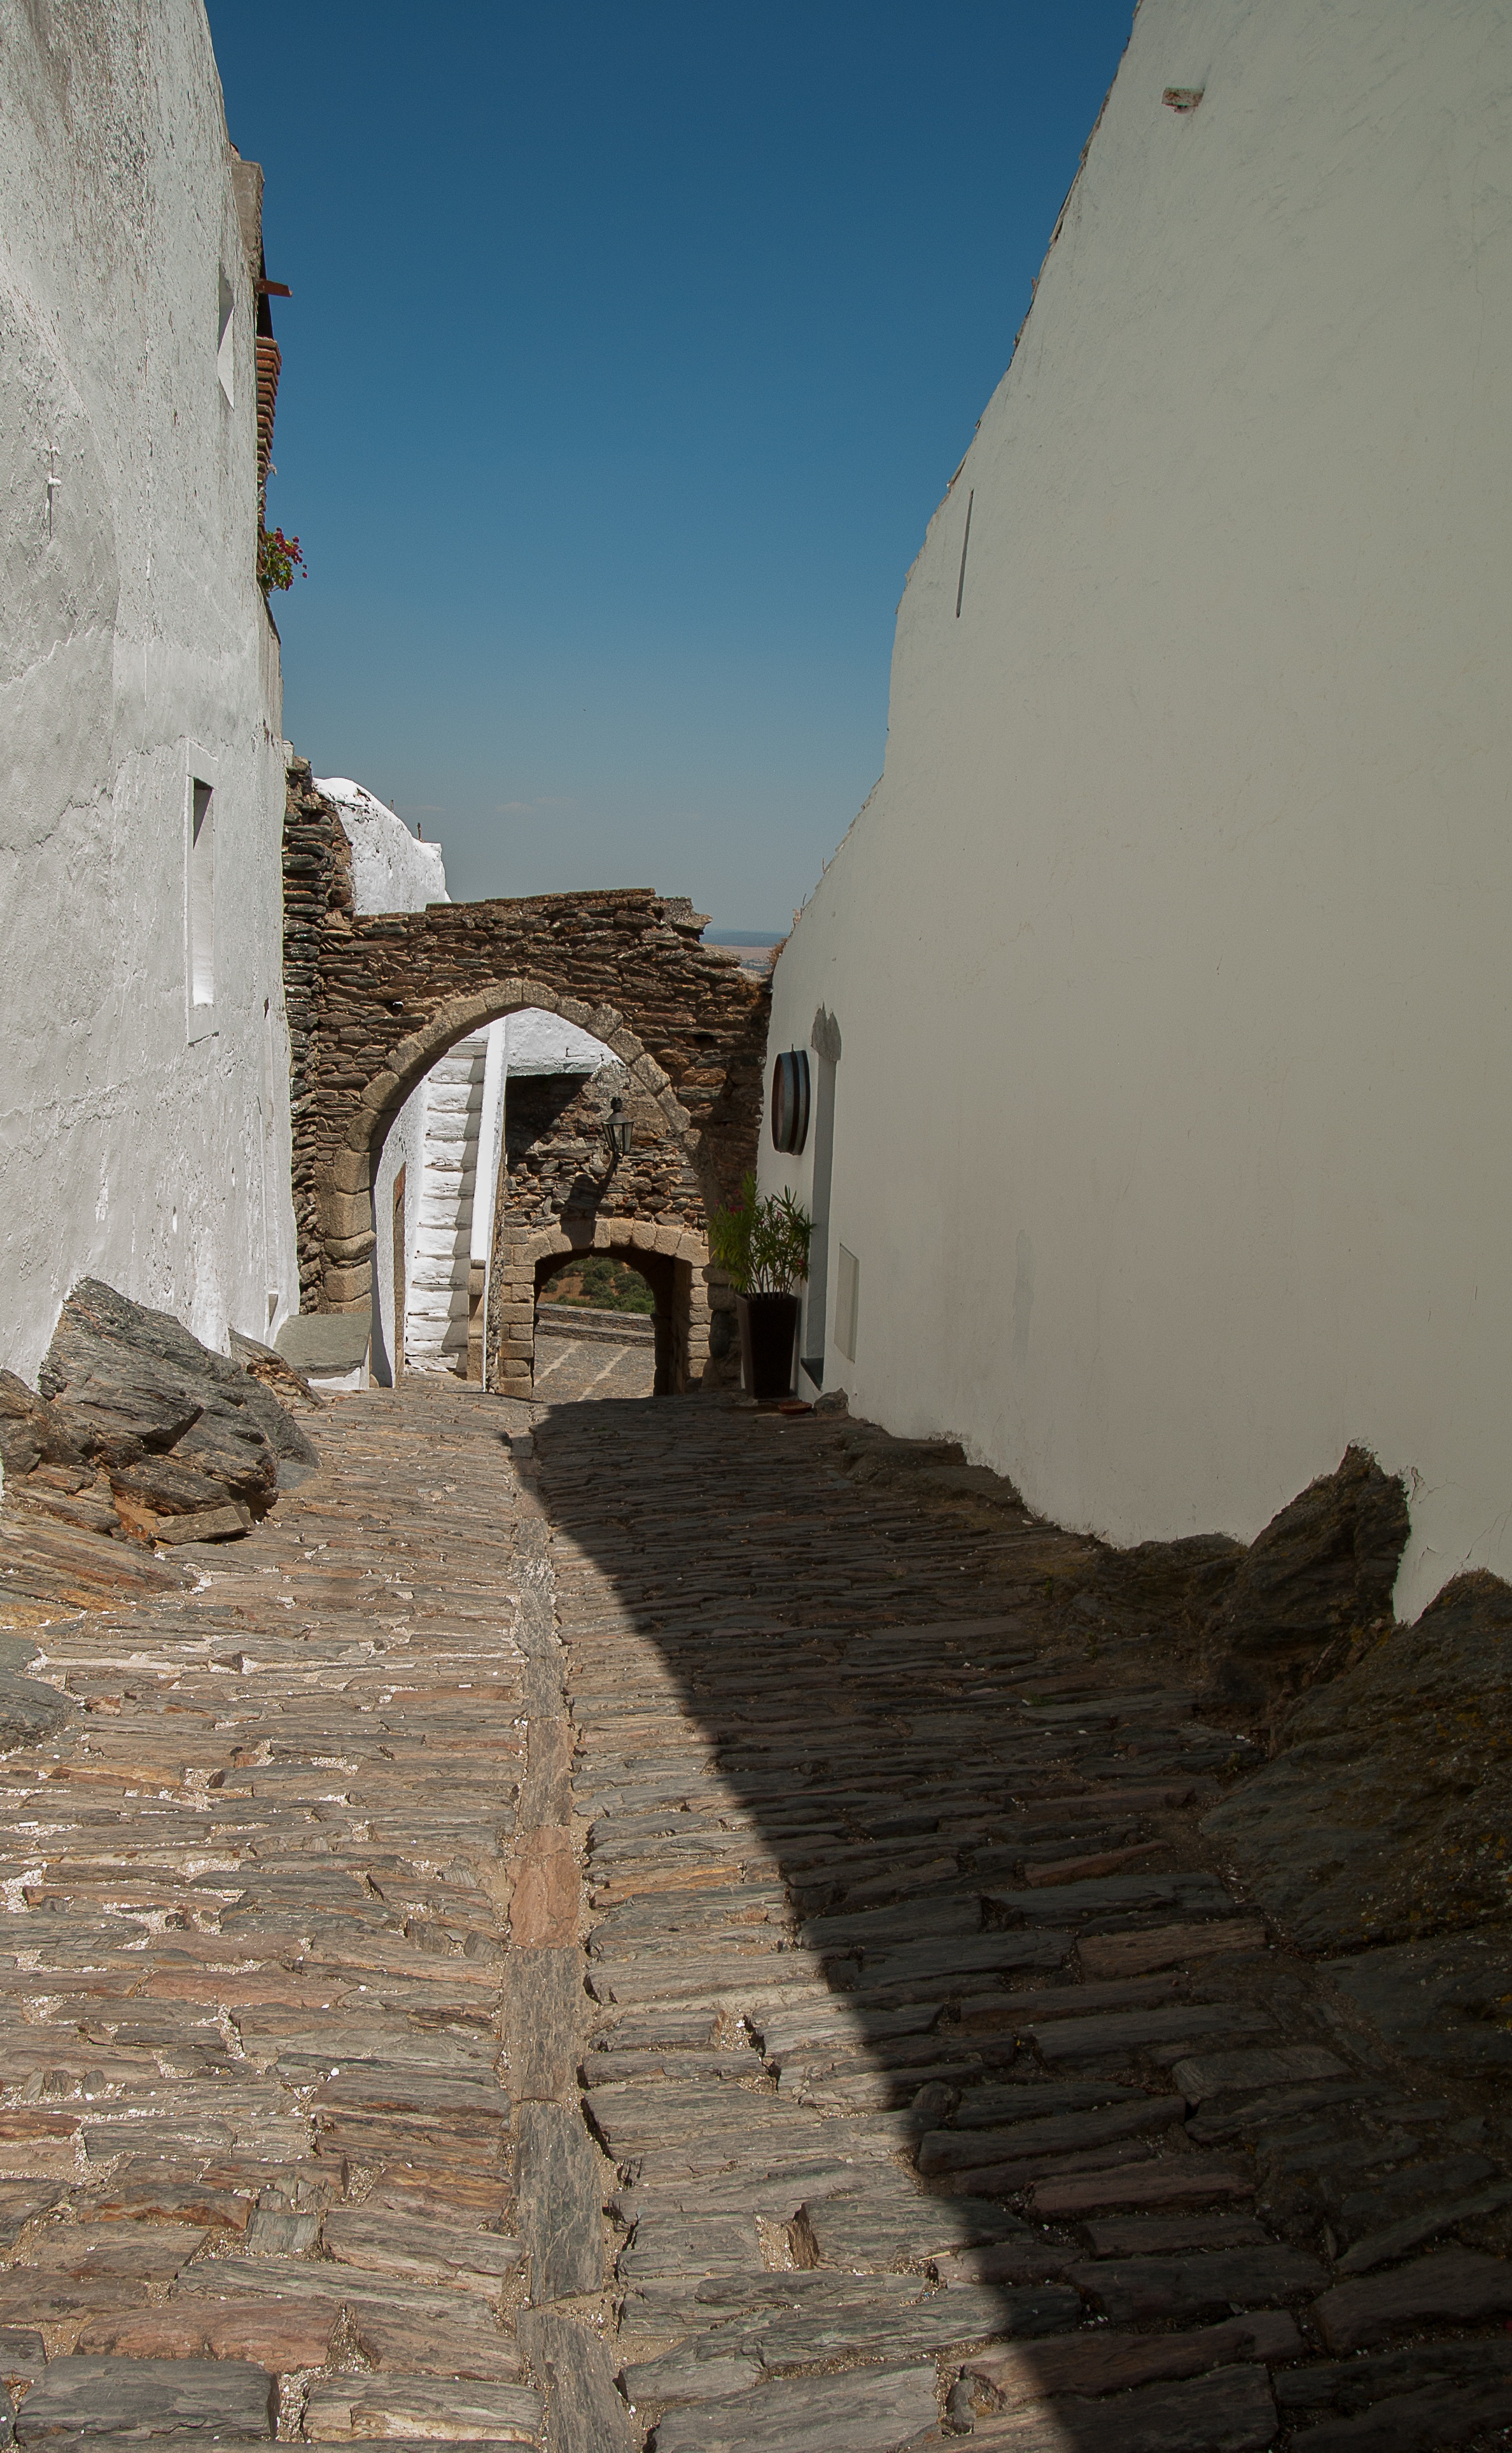
rock, architecture, town, wall, travel, village, fortification, lane, terrain, temple, ruins, monastery, portugal, pavers, porches, ancient history